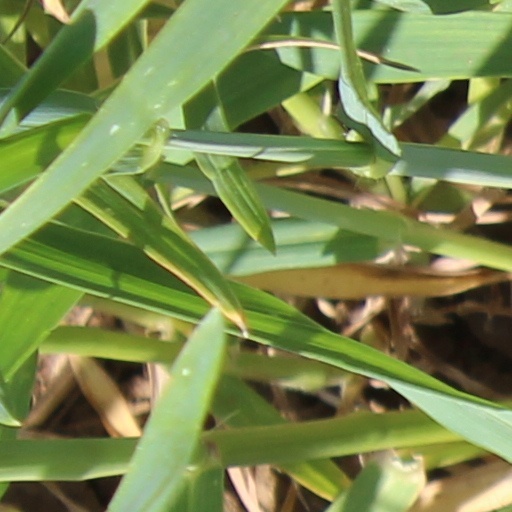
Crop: wheat